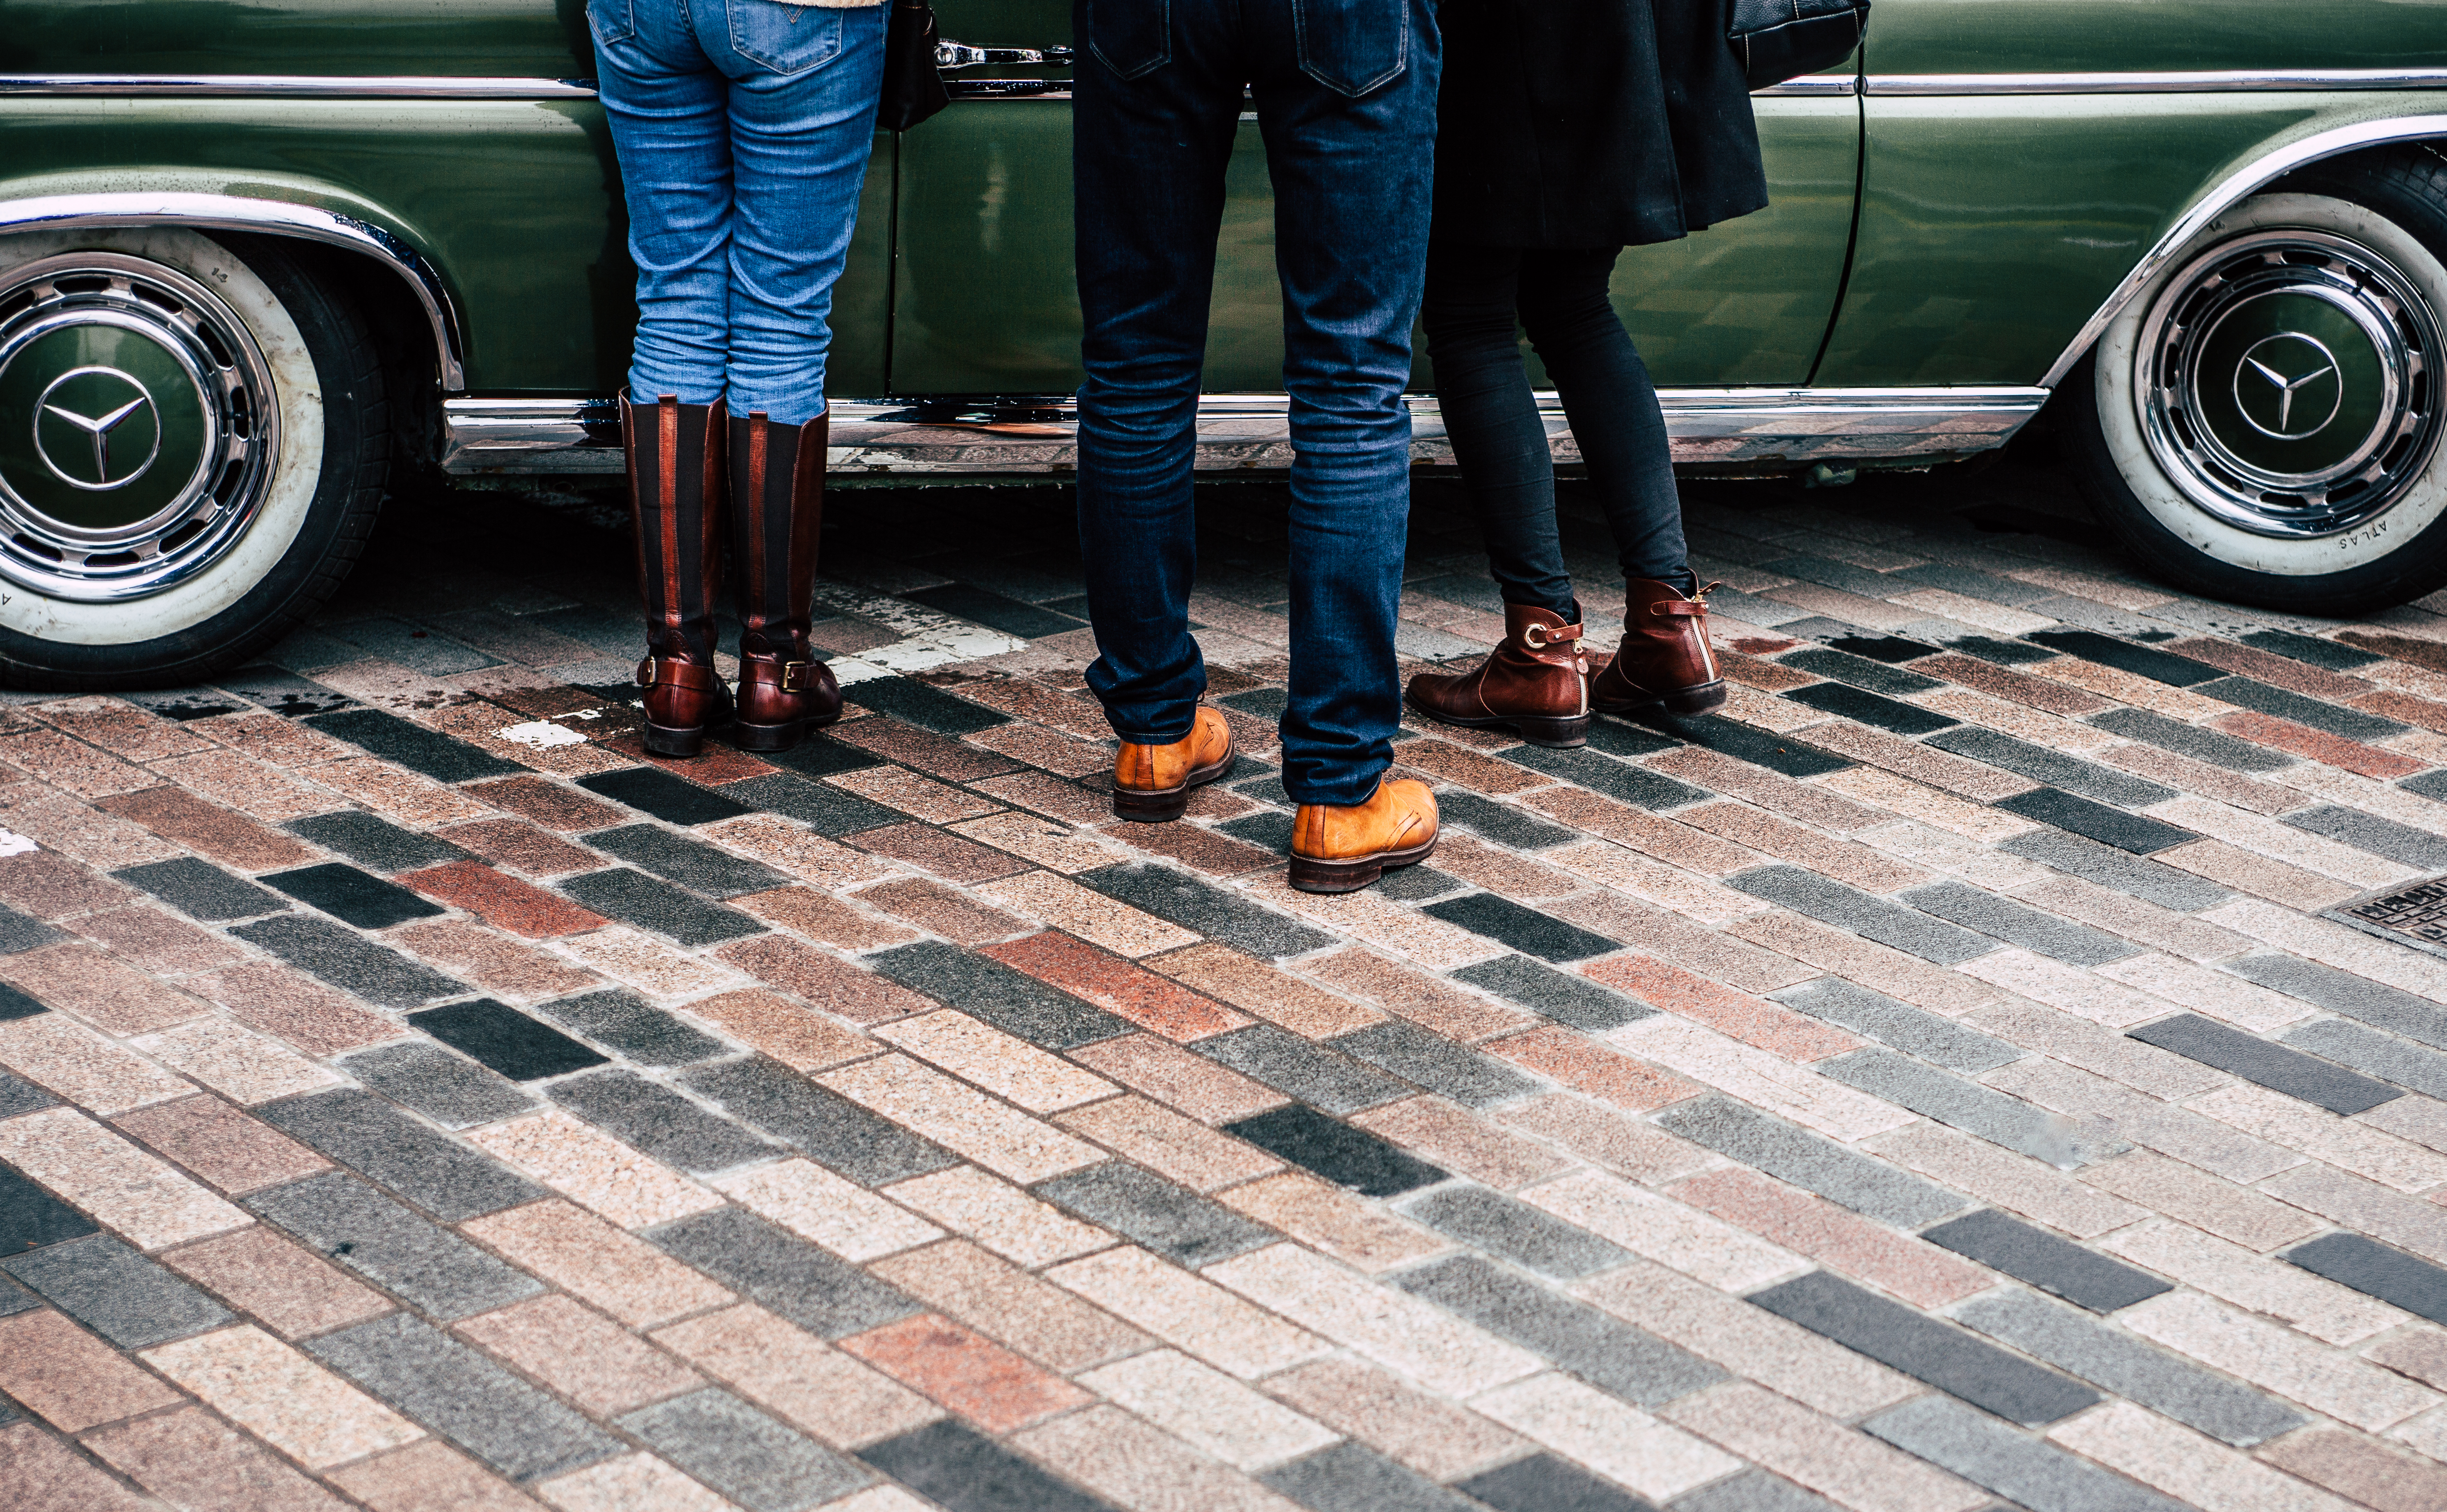
people, street, car, wheel, automobile, pavement, walkway, vehicle, shoes, wheels, mercedes, footpath, flooring, road surface, automobile make, luxury vehicle, car wheels, denim jeans